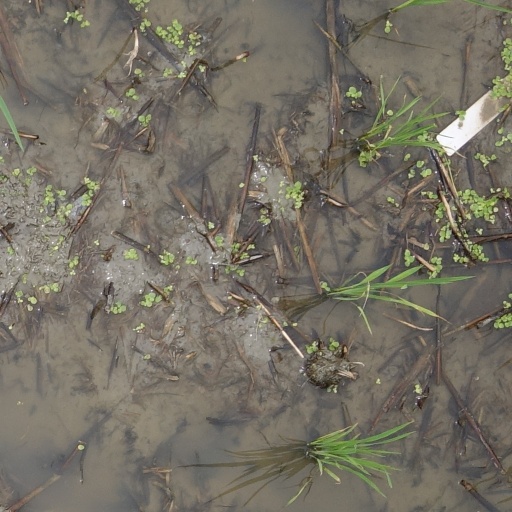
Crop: rice